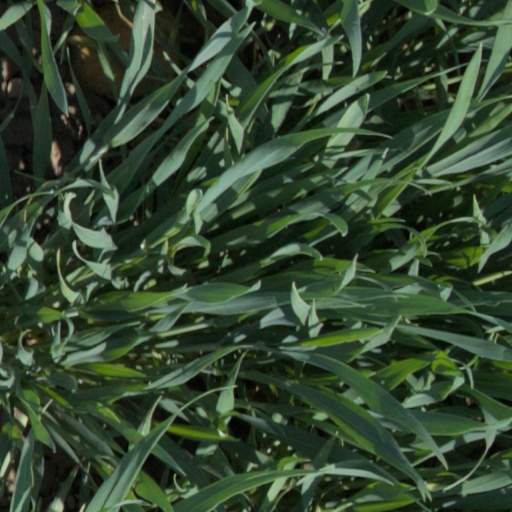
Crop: wheat